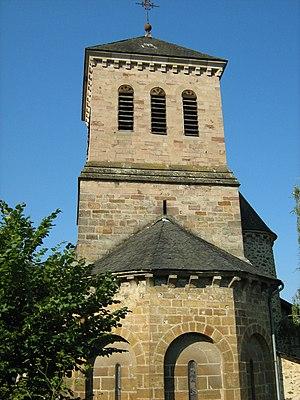
Eglise de Saint-Martin de Bouillac commune de Bouillac (Aveyron), classée Monument historique
L'église Saint-Martin est une église située en France sur la commune de Bouillac, dans le département de l'Aveyron en région Occitanie.
Cet article recense les monuments historiques de l'Aveyron, en France.
Bouillac est une commune française, située dans le département de l'Aveyron en région Occitanie.